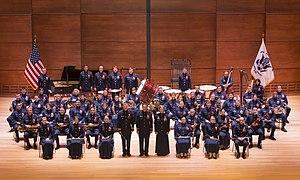
L'United States Coast Guard Band est l'orchestre de l'United States Coast Guard, l'une des cinq branches des forces armées des États-Unis. Elle est basée à New London dans le Connecticut.